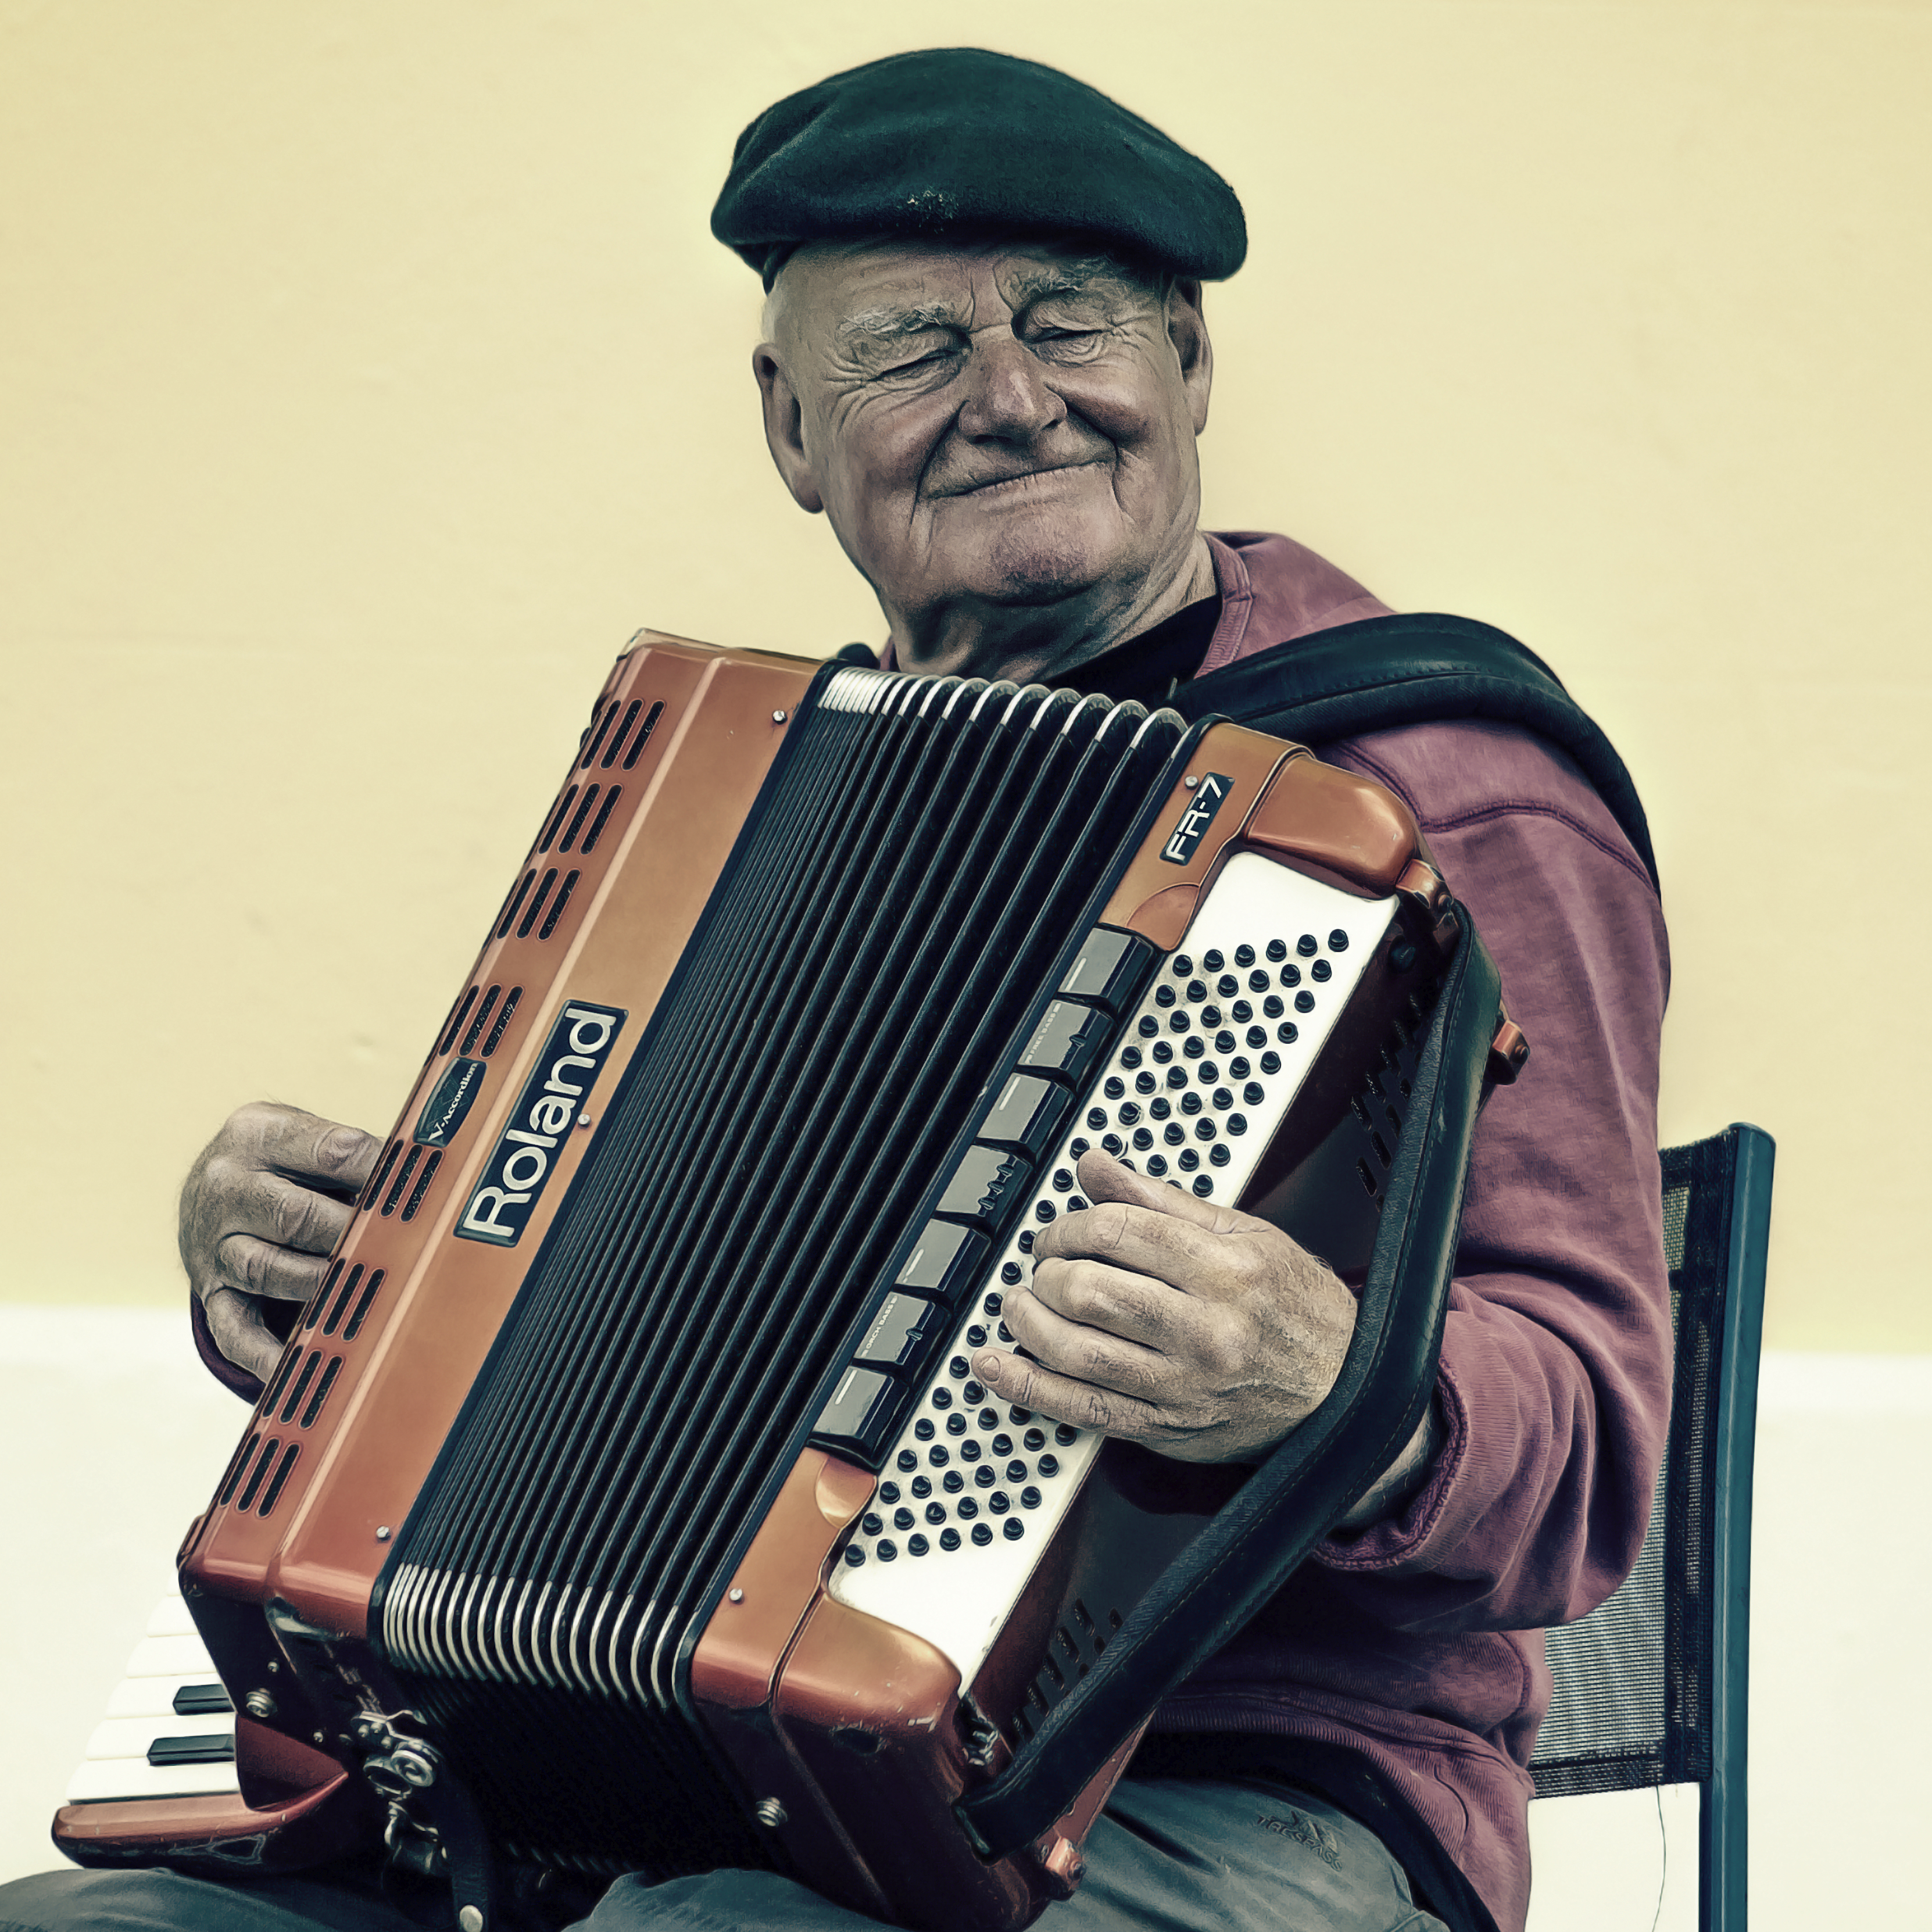
man, person, music, old, musician, musical instrument, percussion, elderly, accordion, wind instrument, folk instrument, garmon, diatonic button accordion, button accordion